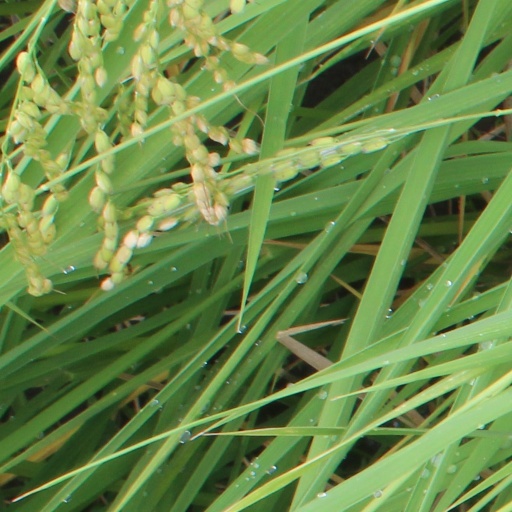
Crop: rice